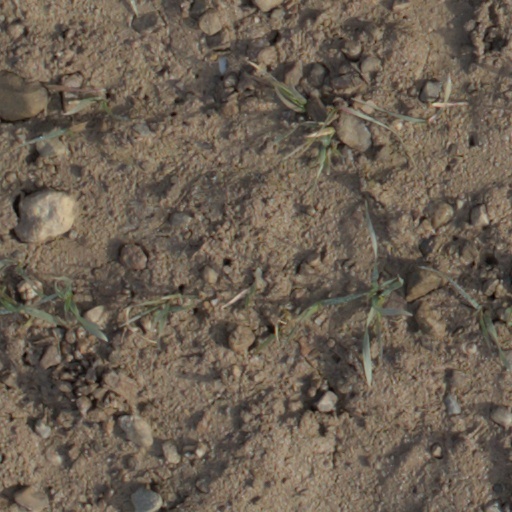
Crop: wheat